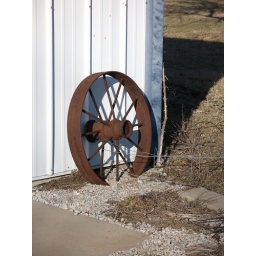
Just an old, rusty wheel that's been leaning against the Morton building for as long as anyone can remember